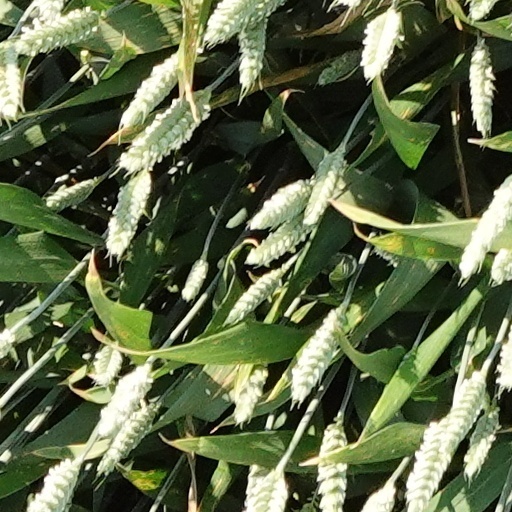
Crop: wheat